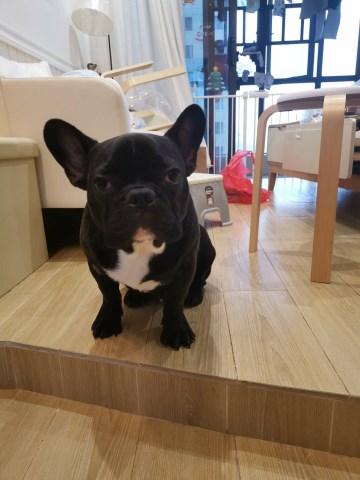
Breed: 1121-n000002-French_bulldog